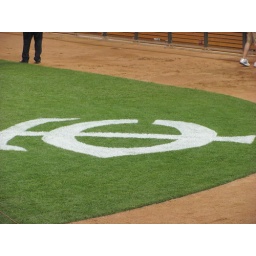
TC logo in the grass behind home plate